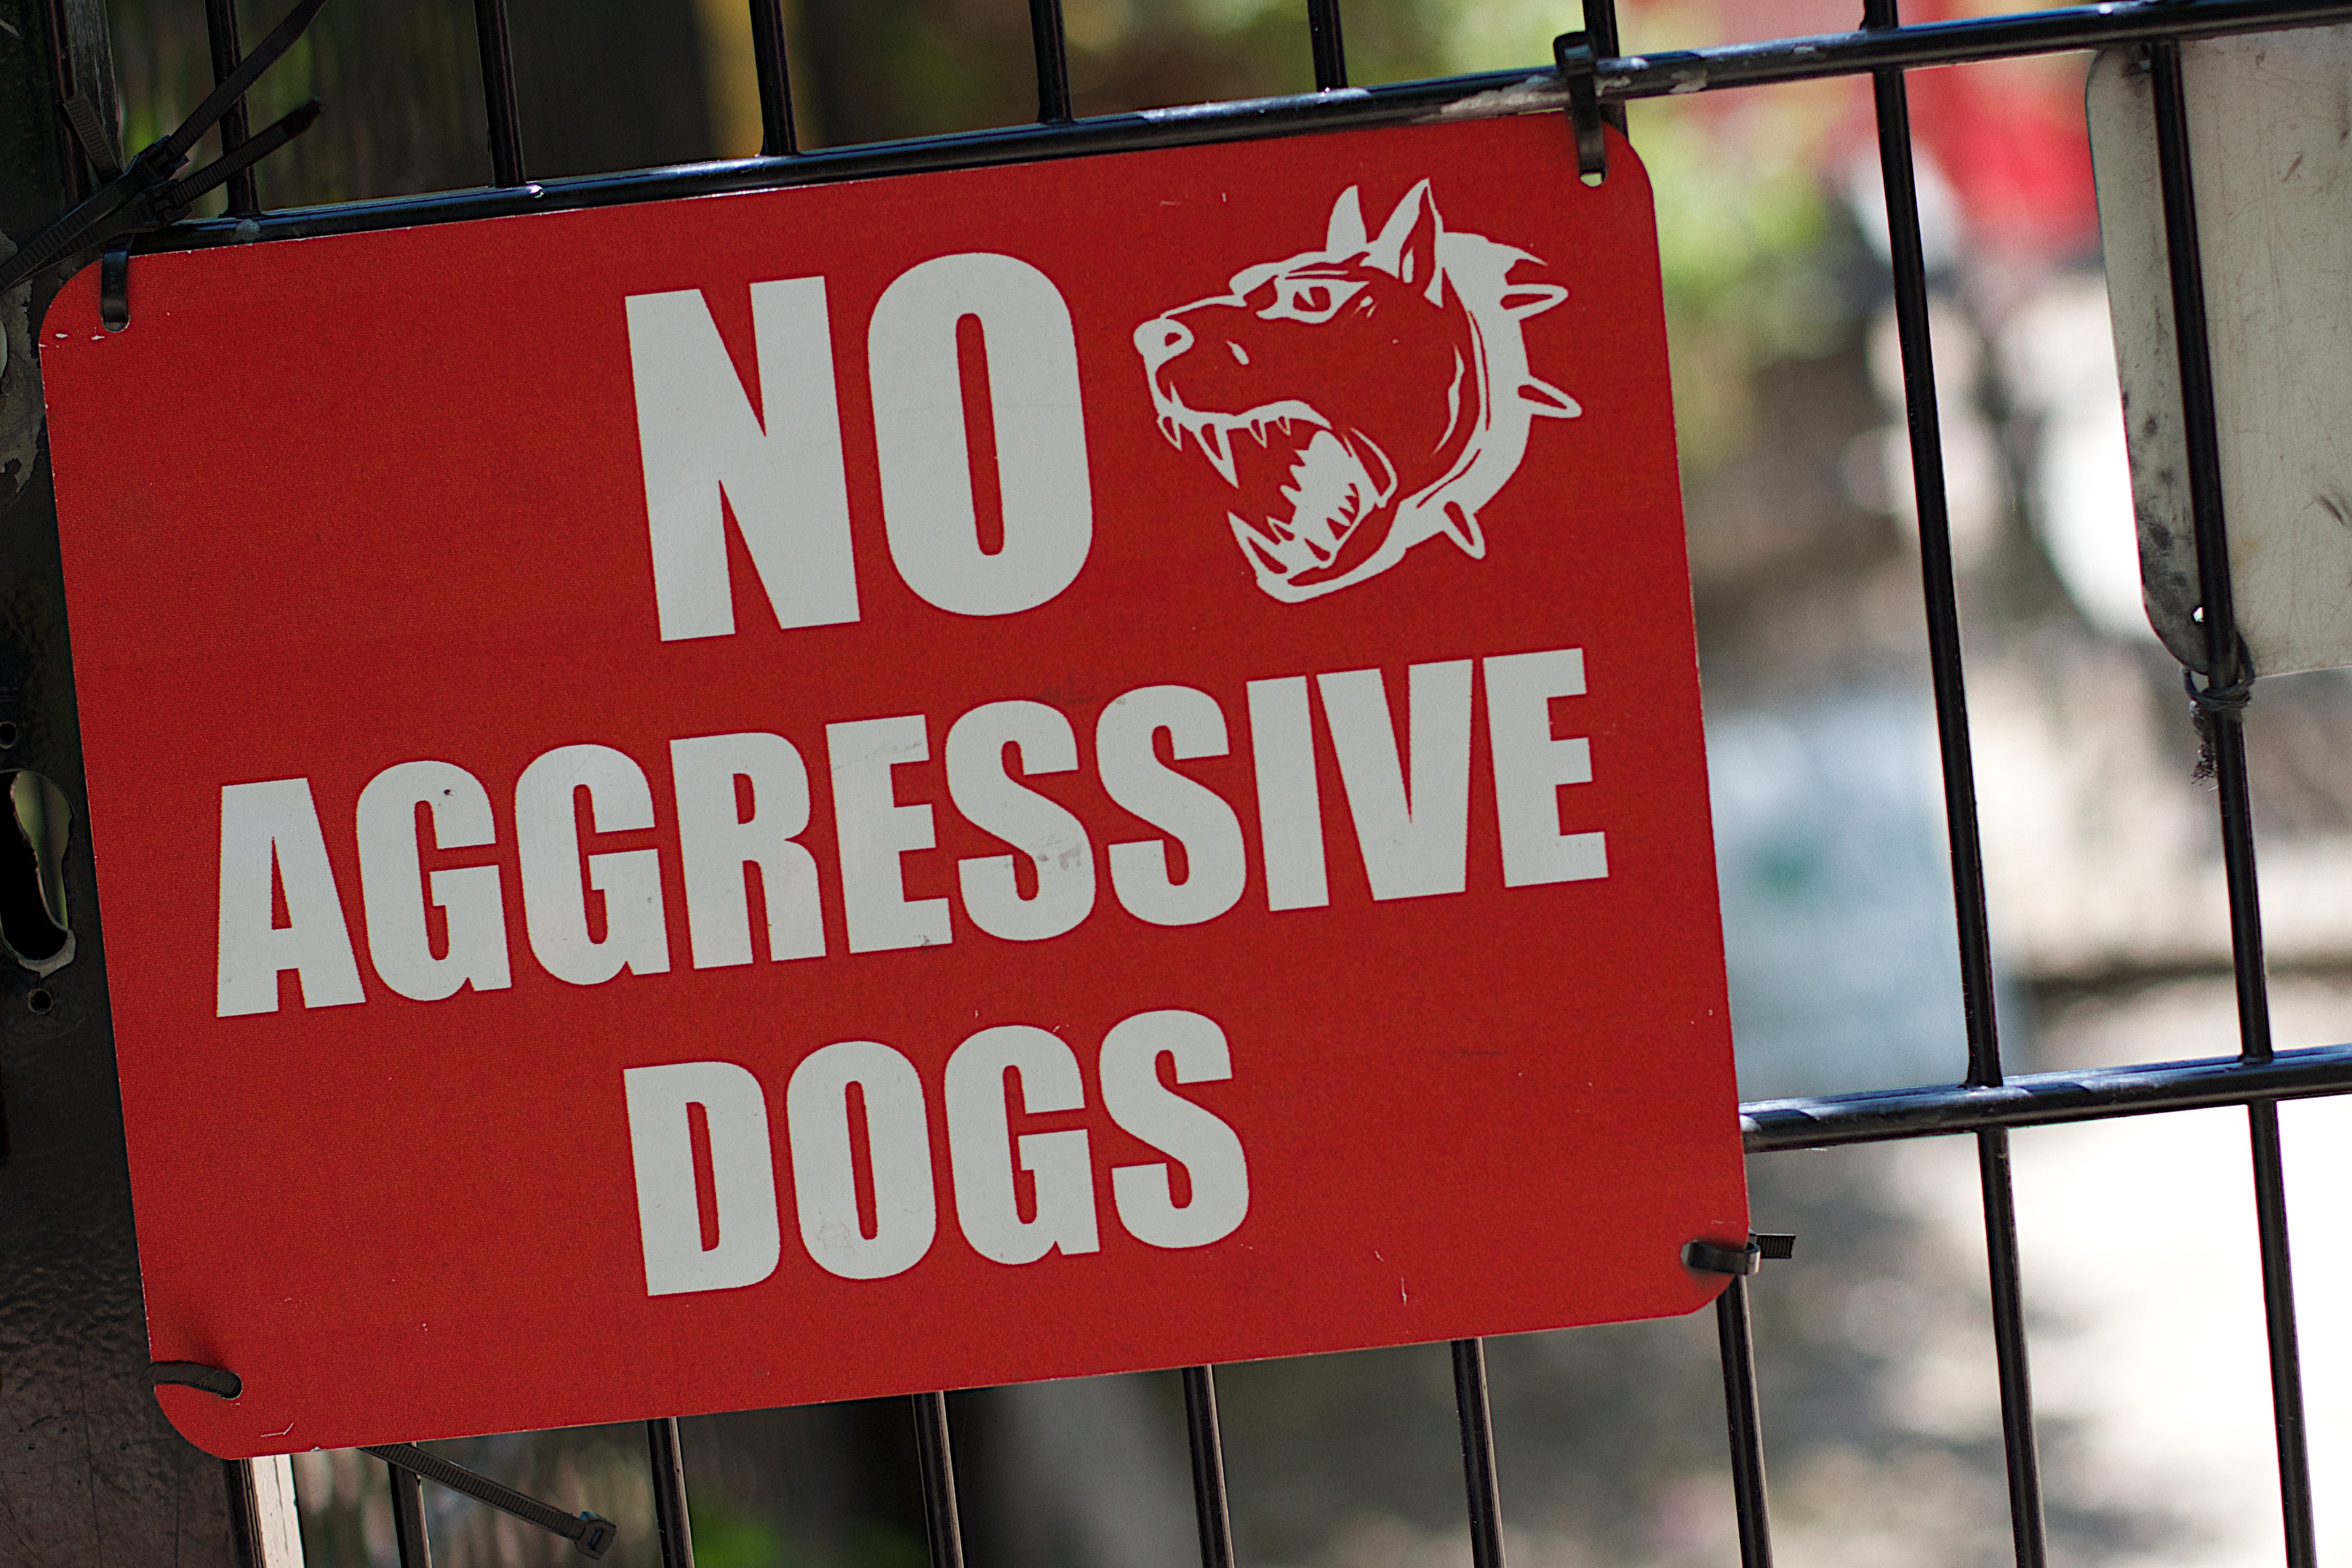
advertising, sign, red, banner, street sign, signage, demonstration, raildog